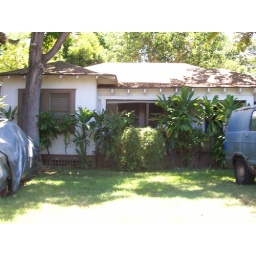
This house is worth over US $1M - its opposite a beach in Lahaina. Hard to believe really.